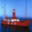
Label: ship